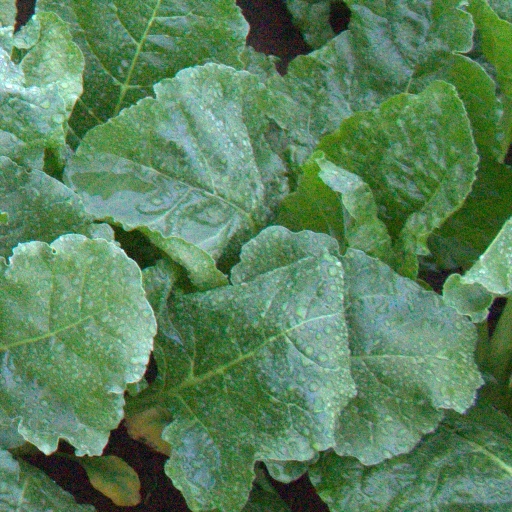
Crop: sugar beet